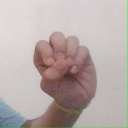
अक्षर: उ